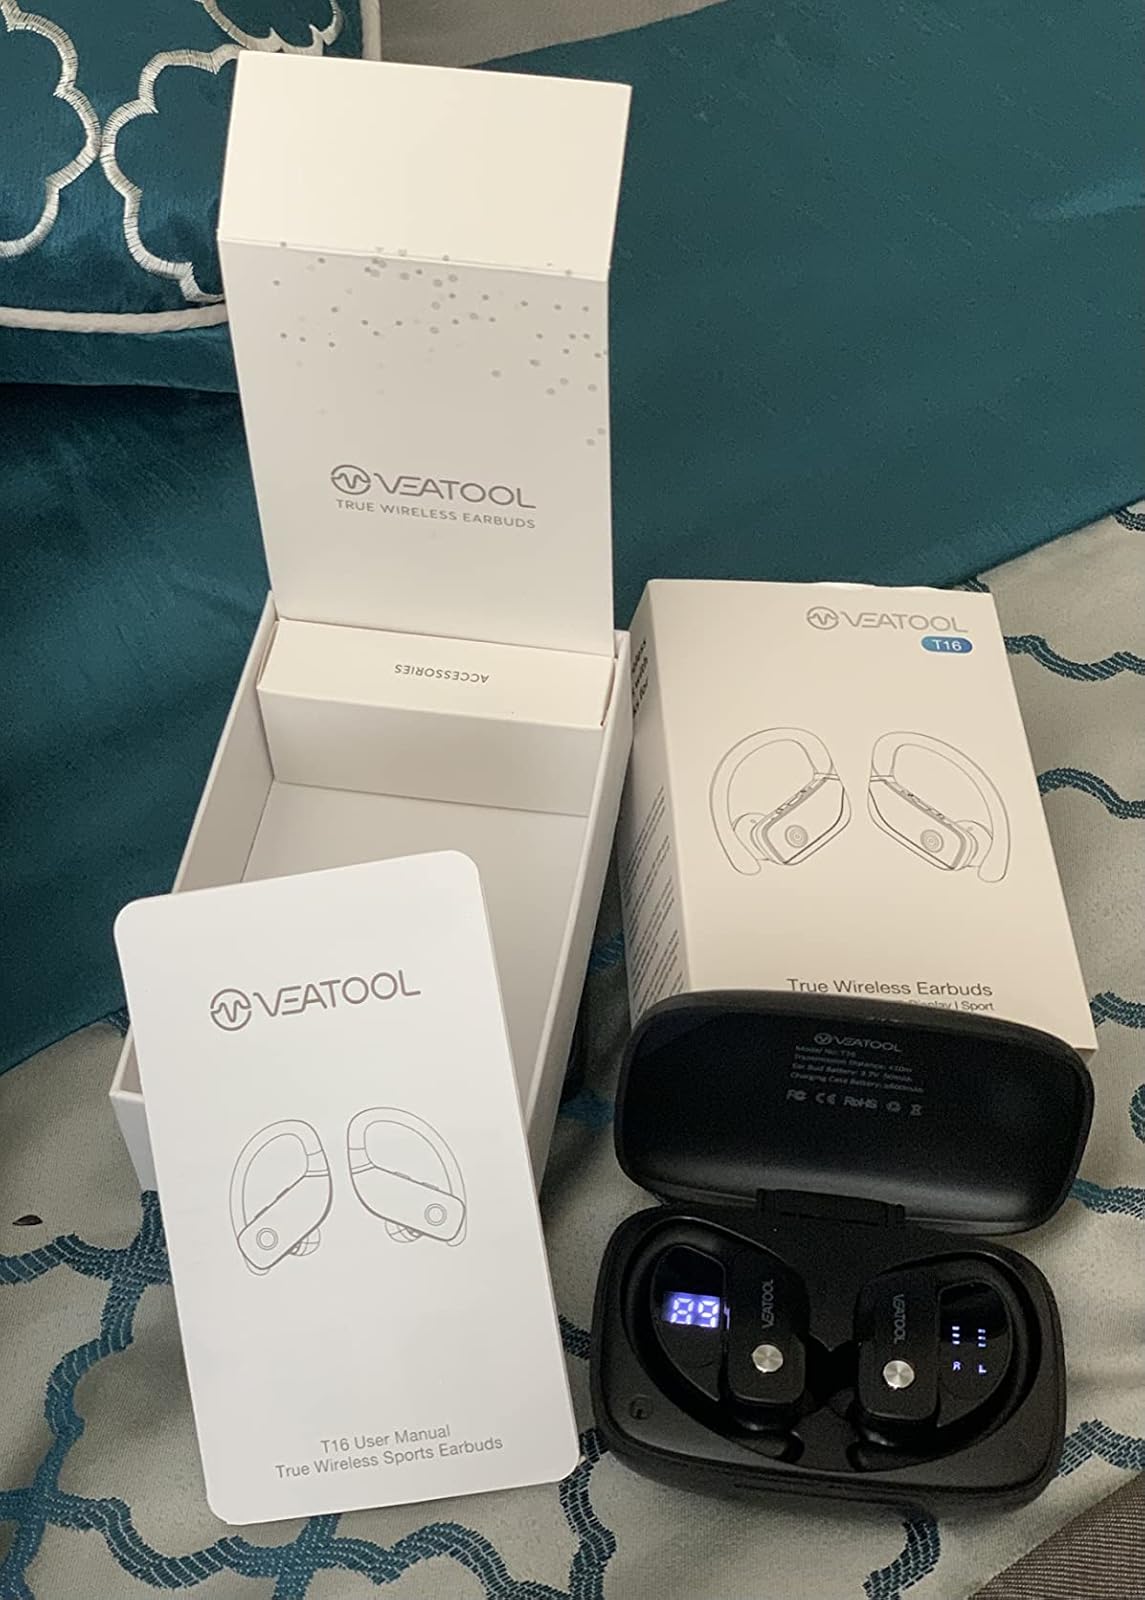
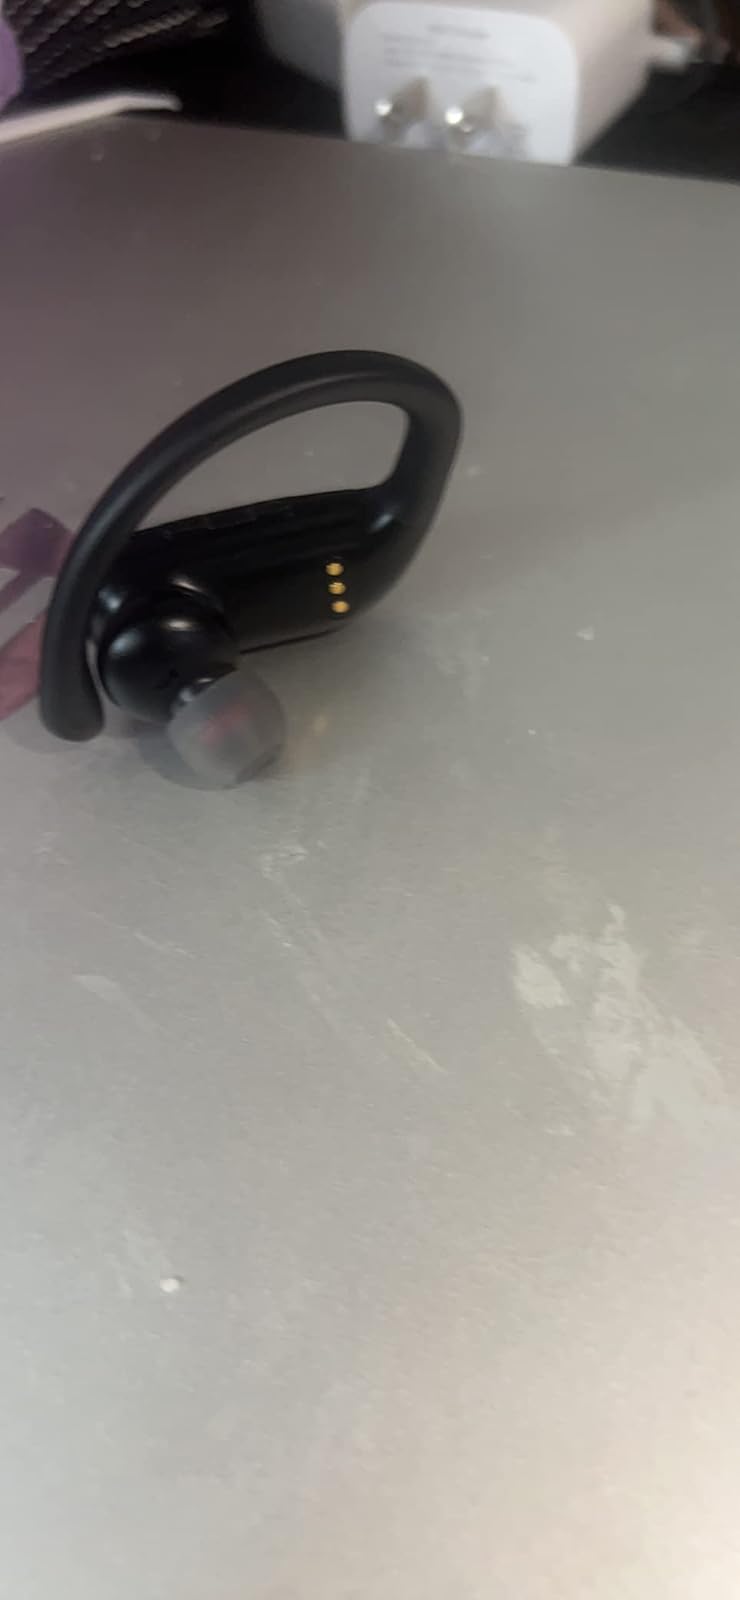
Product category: earbuds
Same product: yes